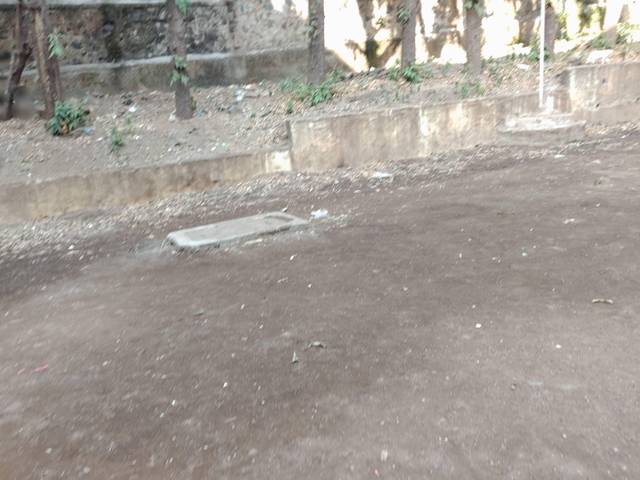
Region: India
Coordinates: 19.1, 72.91